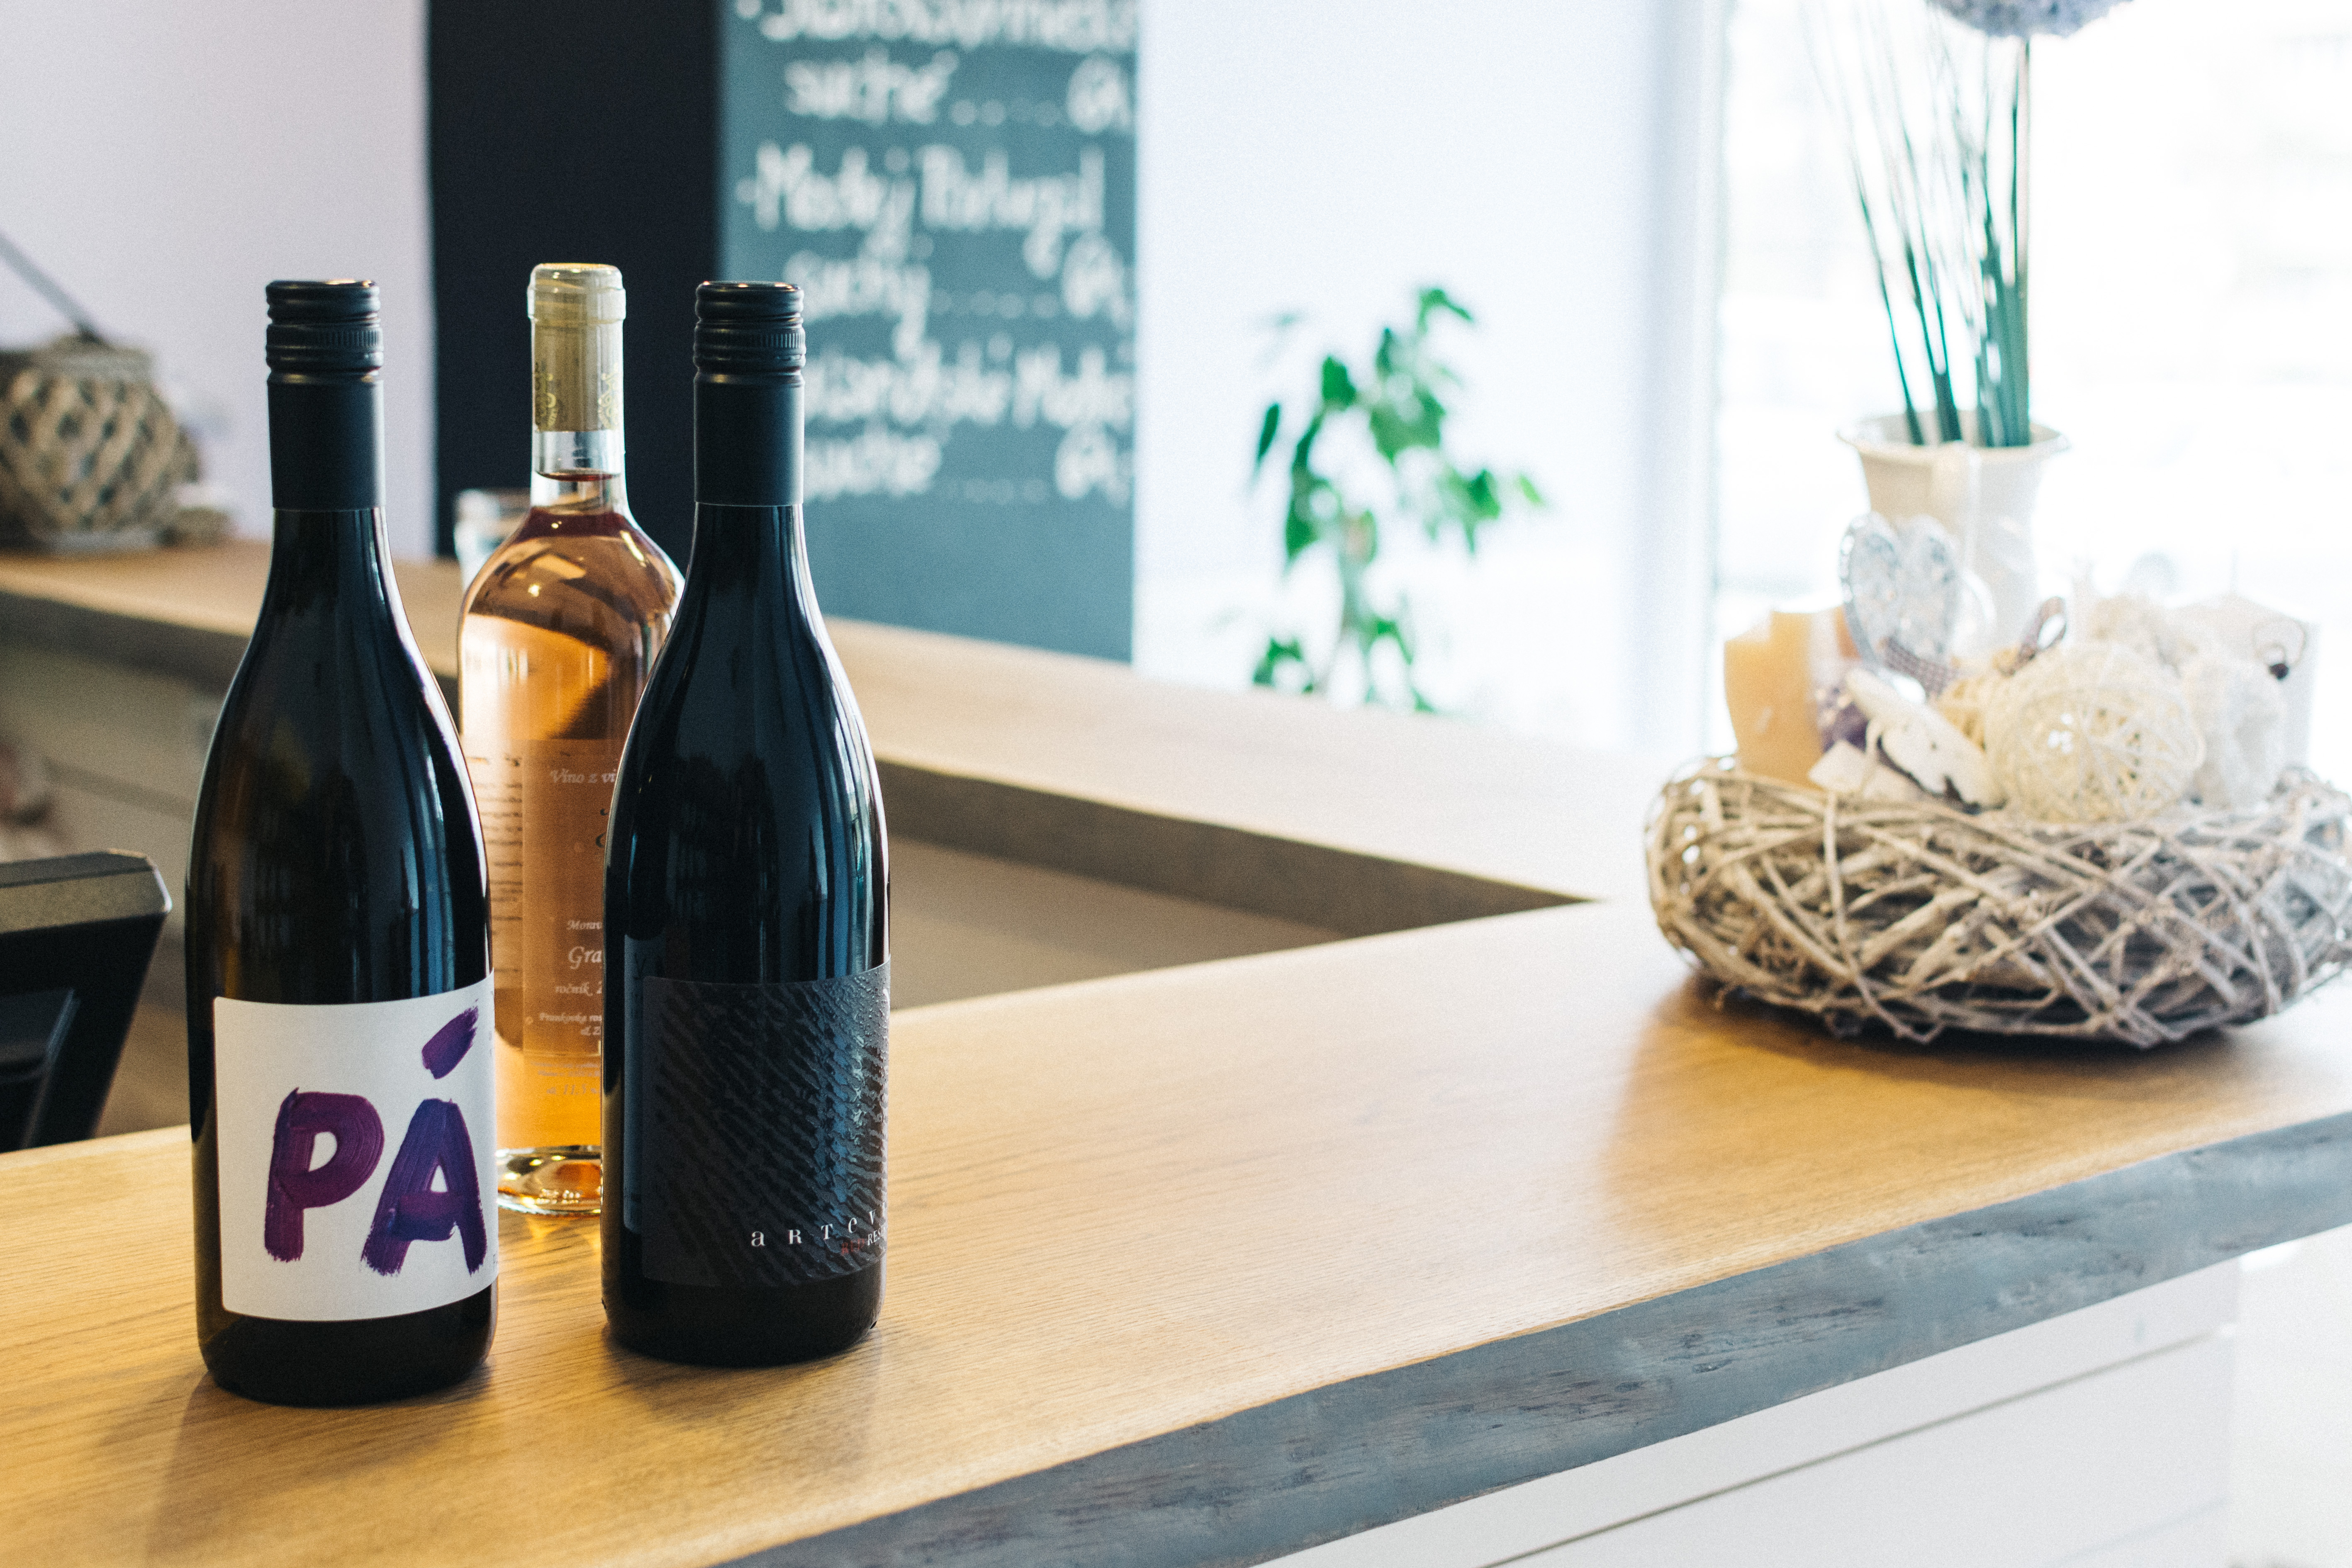
glass bottle, wine bottle, bottle, table, drink, room, furniture, interior design, wood, wine, barware, champagne, glass, vase